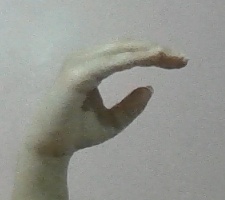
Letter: jeem